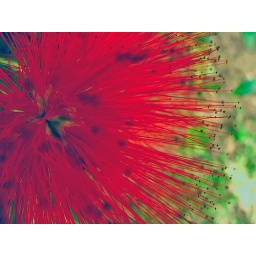
pink flower in my garden